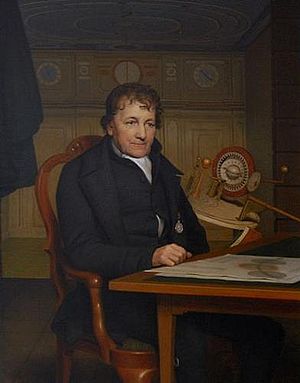
Willem Bartel van der Kooi / Galleri
Willem Bartel van der Kooi var en frisisk portrætmaler.